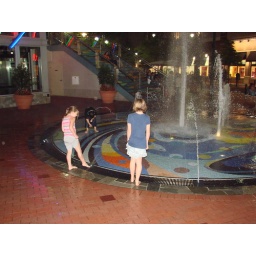
July 28, 2009. The girls played in the water after dinner before we walked back to the hotel.